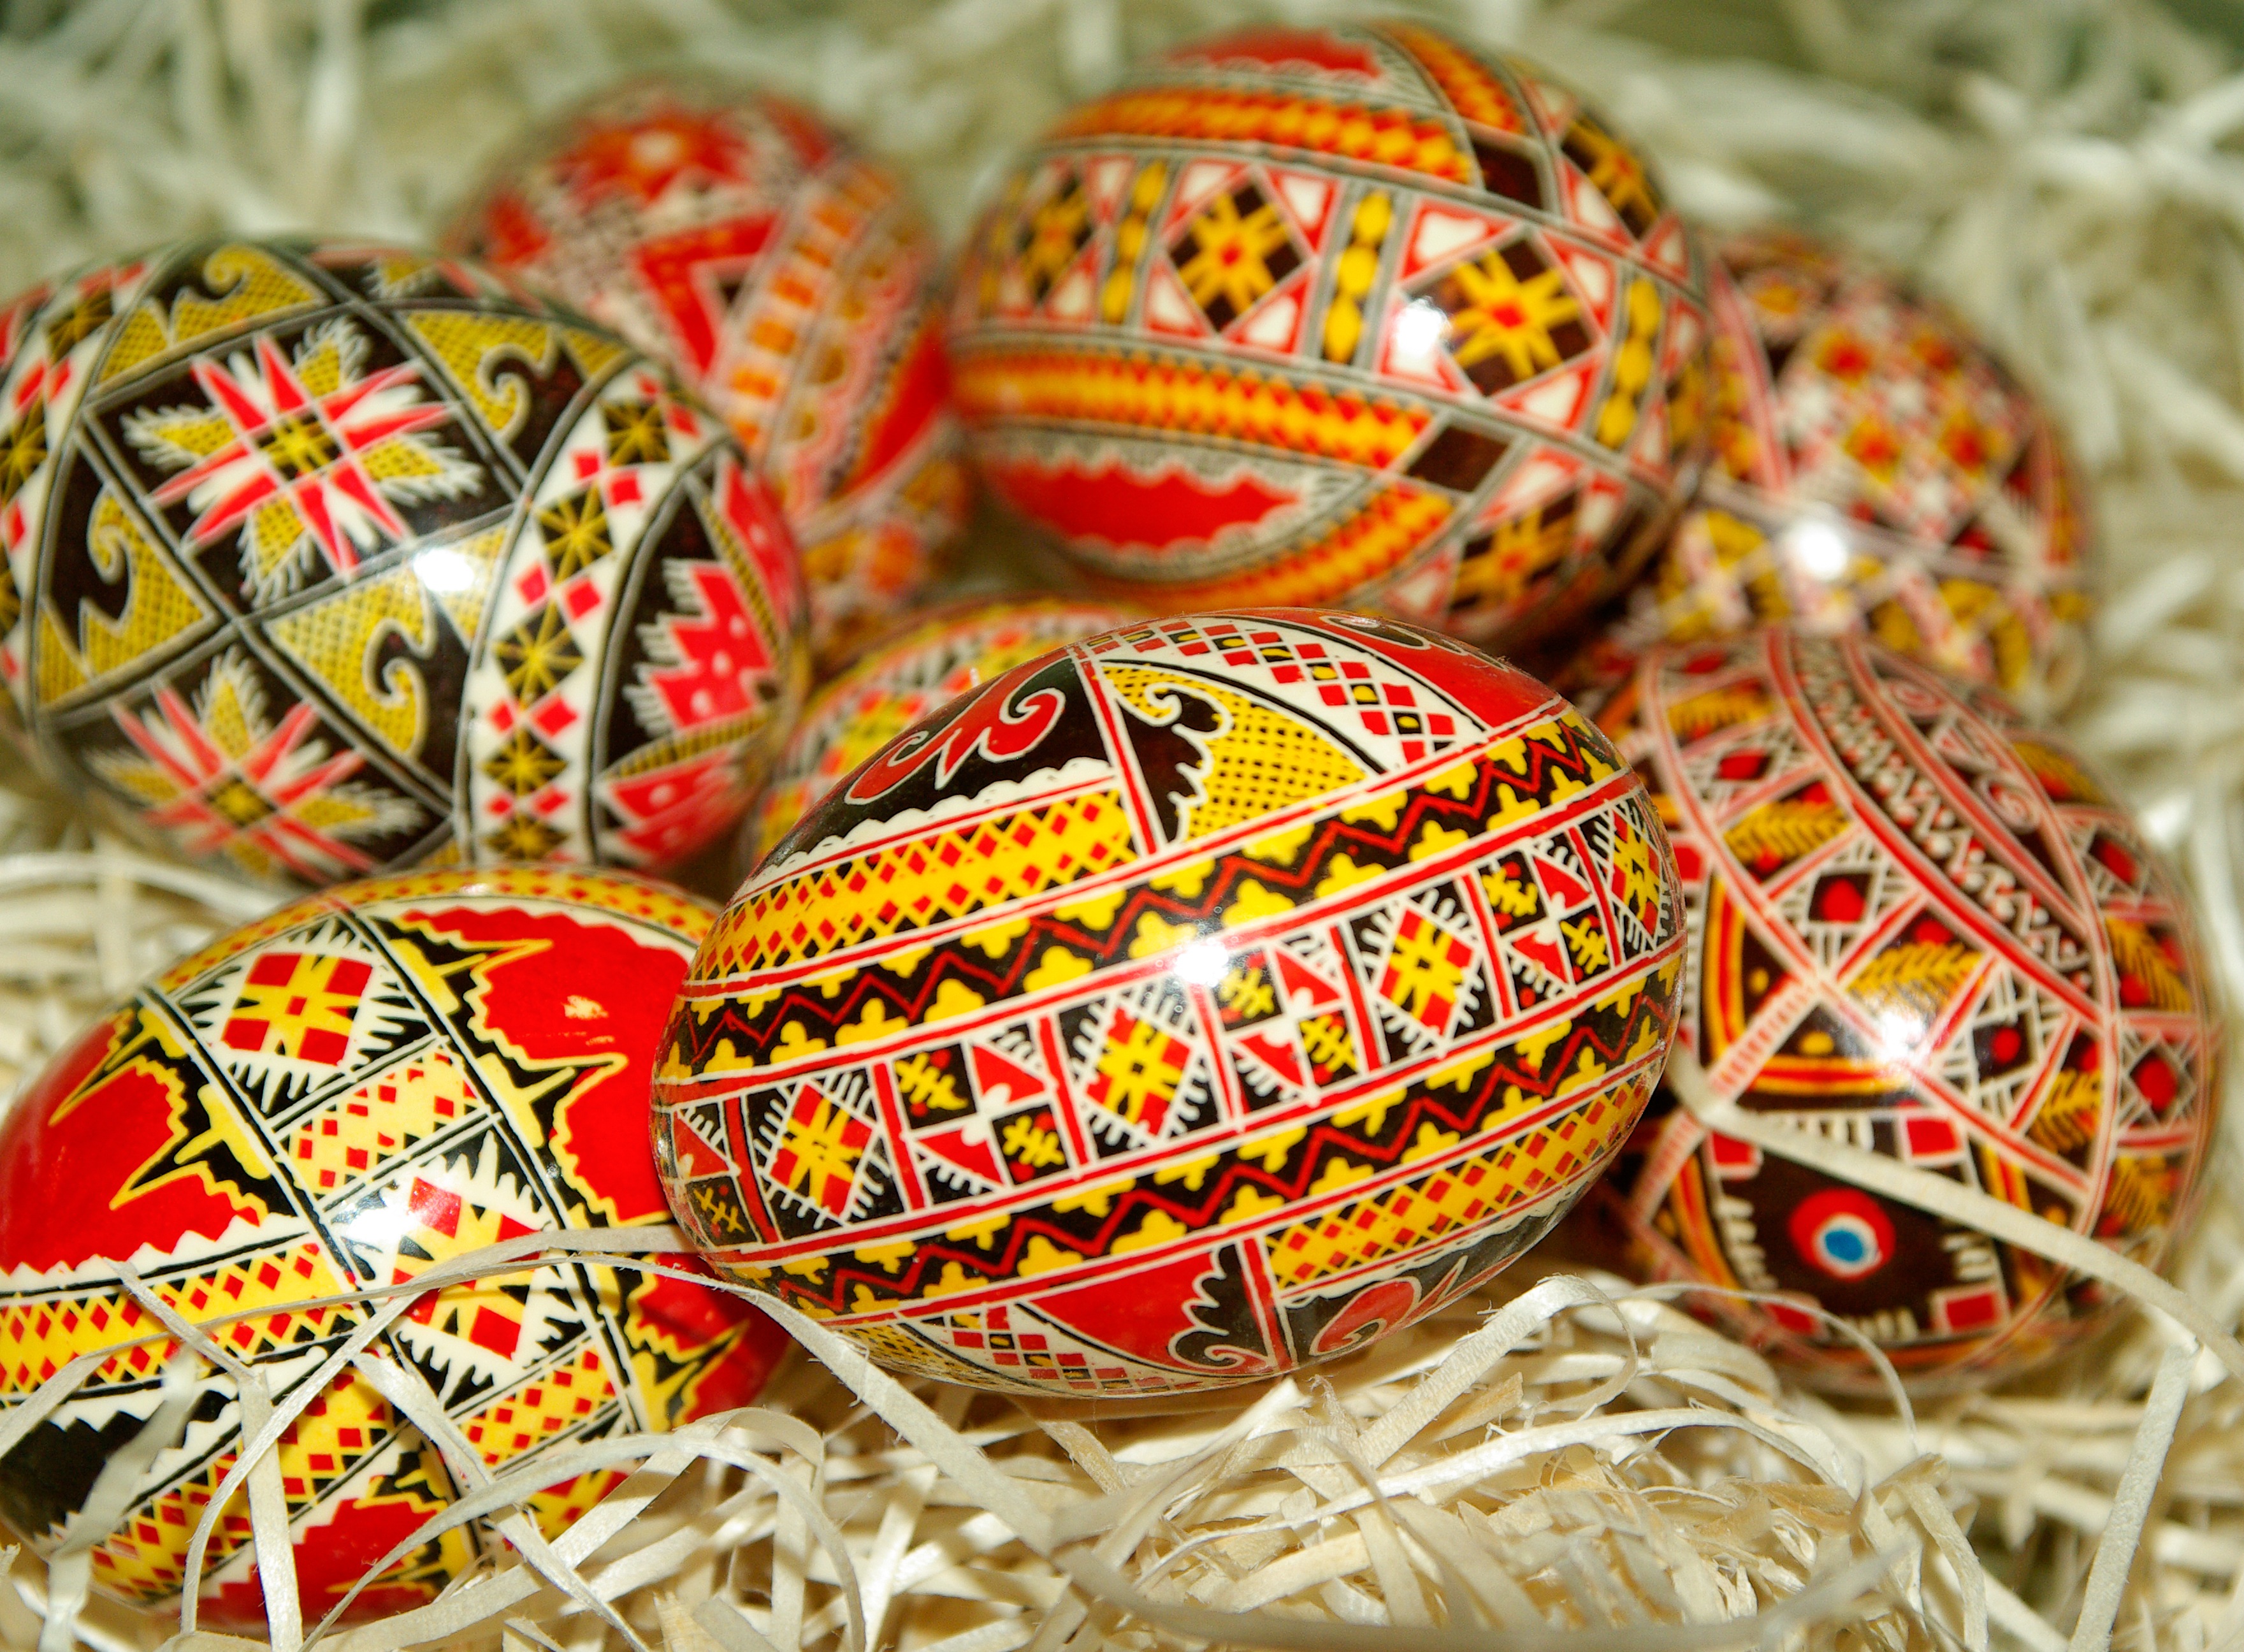
food, straw, easter eggs, romania, easter egg, painted eggs